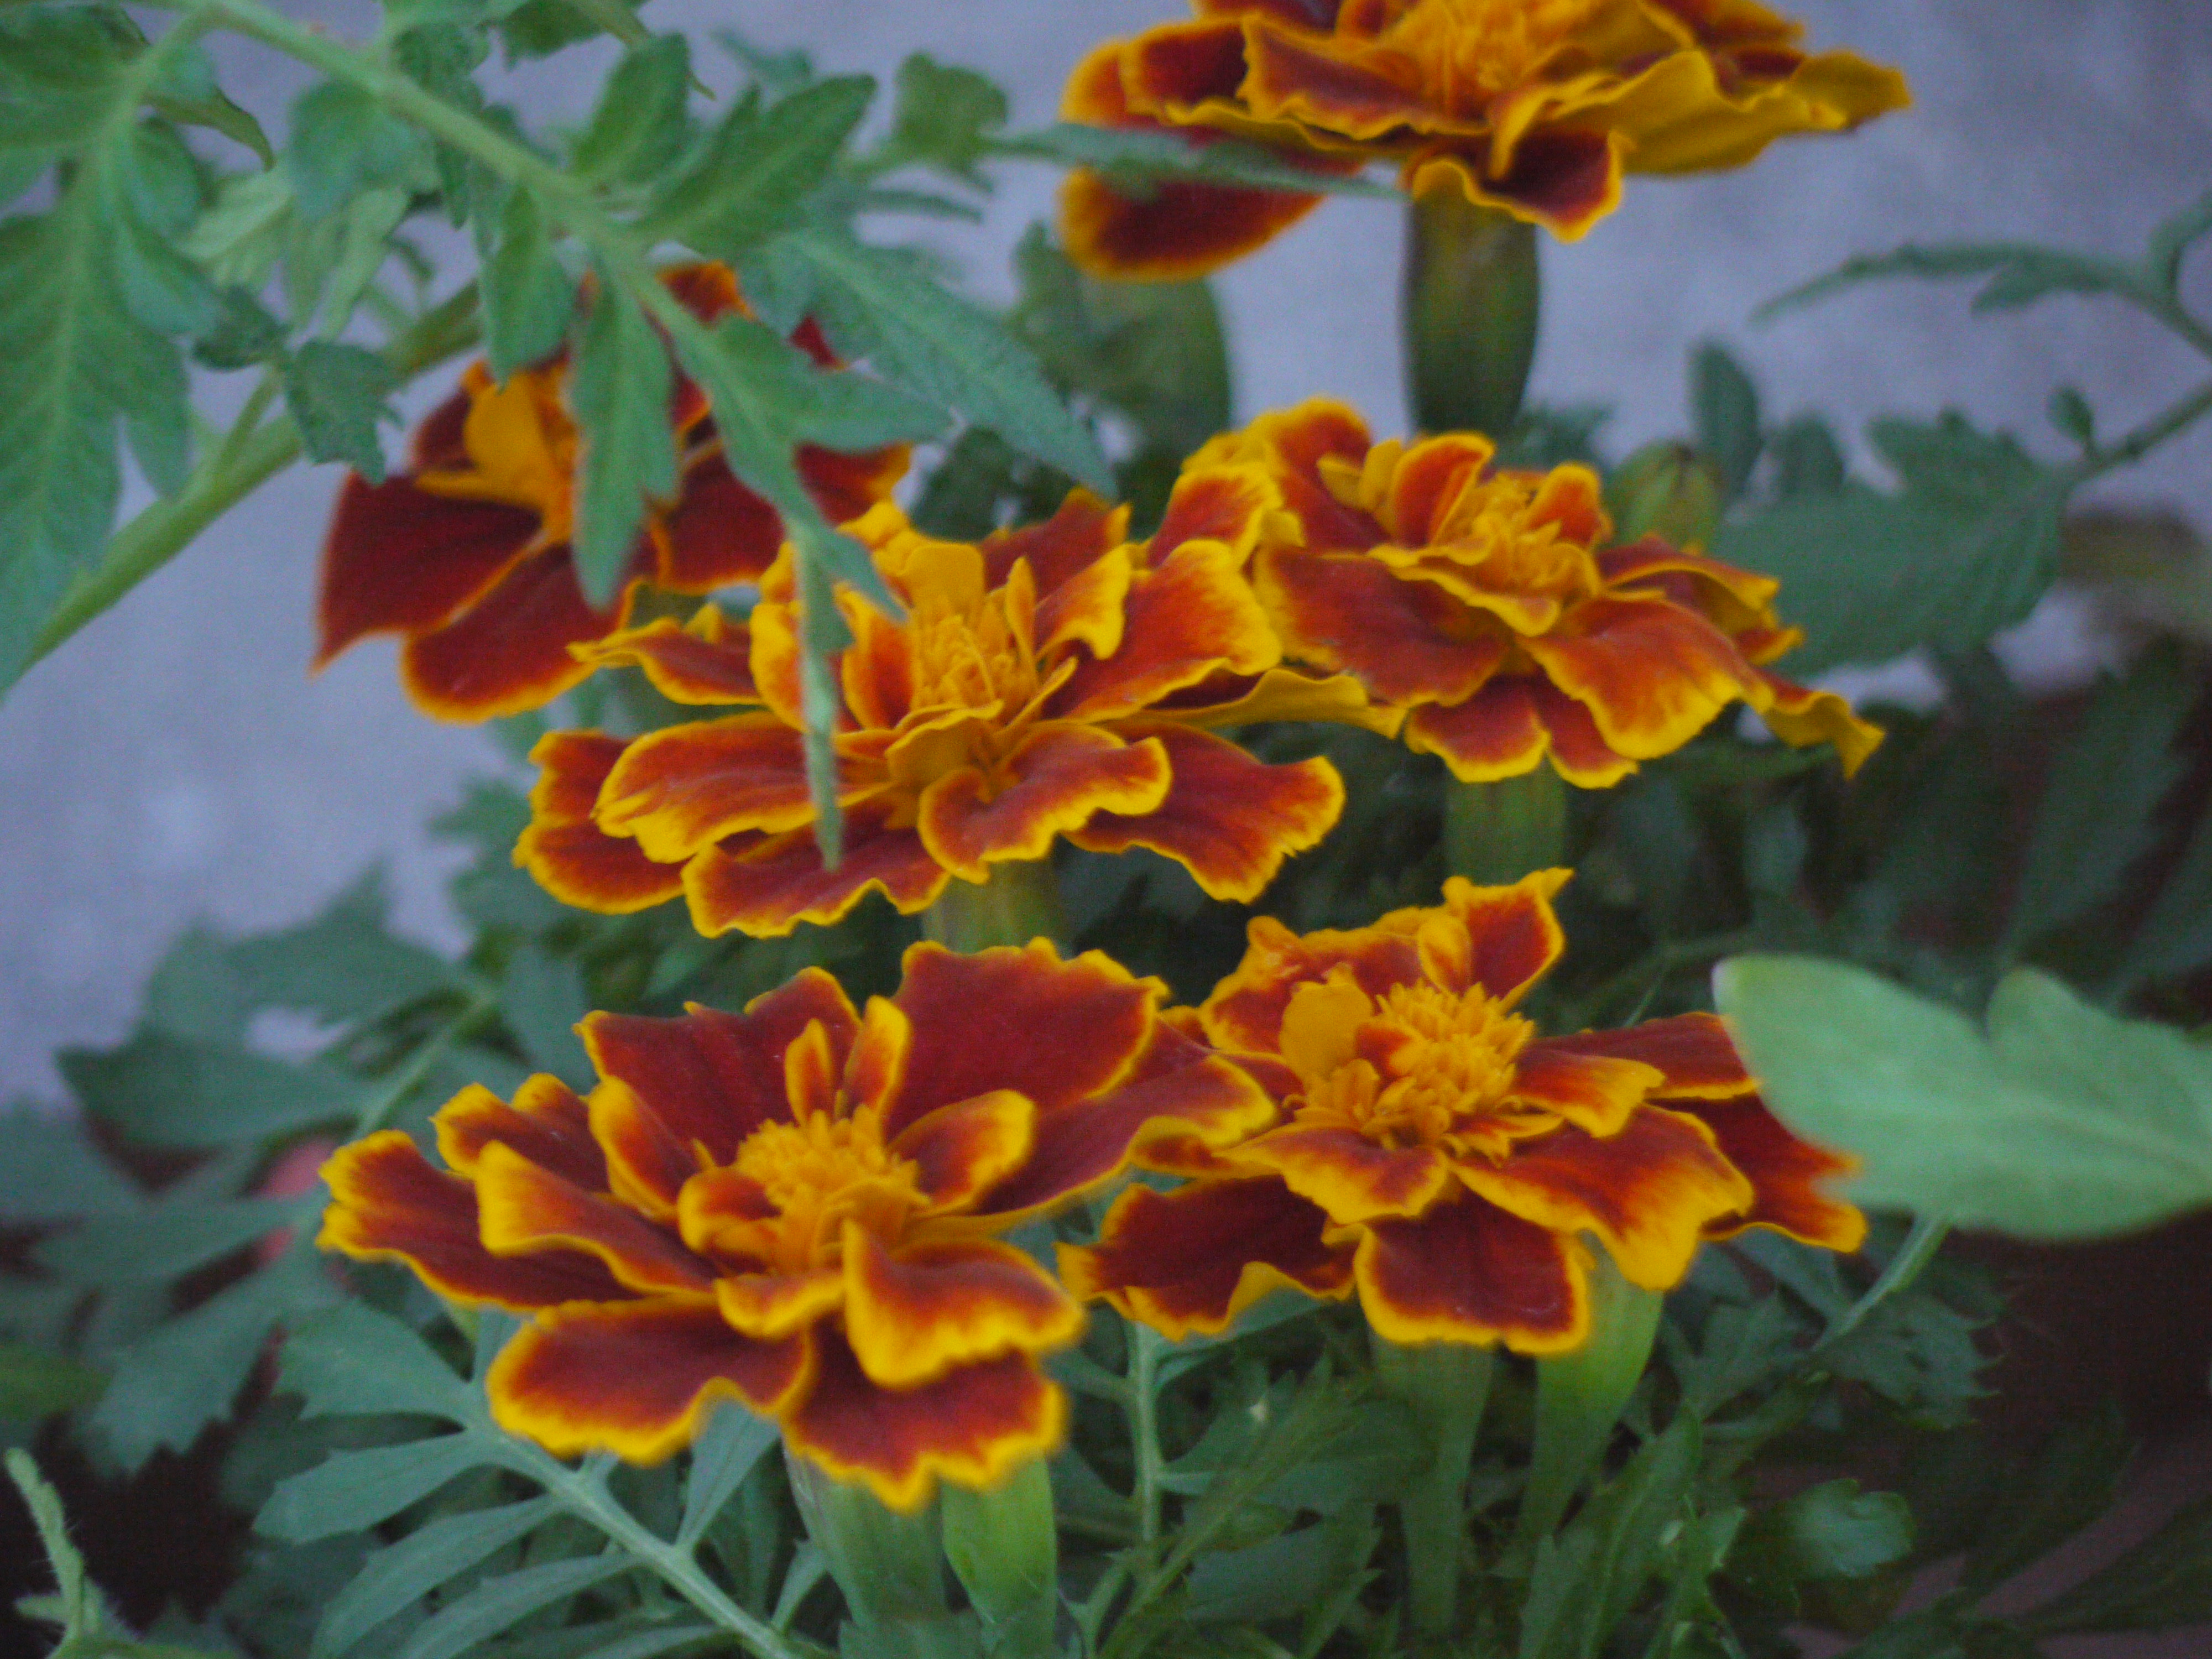
marigold, marigolds, plant, plants, flower, flowers, flowering plant, tagetes, petal, tagetes patula, yellow, english marigold, annual plant, wildflower